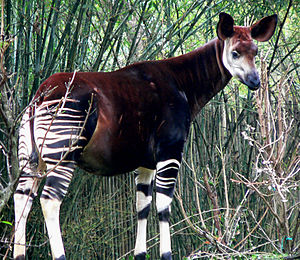
Okapi
En okapi i  Disneys Animal Kingdom
Okapien er et pattedyr. På trods af, at den visuelt er nærmest sammenlignelig med zebraen, er okapien af giraf-familien, der sammen med giraffen udgør familien giraffer. Okapien er den eneste art i slægten Okapia. Den når en længde på 2-2,2 m med en hale på 30–42 cm og vejer 200–250 kg. Den er 1,5–2 m høj til skulderen. Hunnen er lidt større end hannen. Den lever i det centrale Afrikas regnskove, Nærmere bestemt Ituri-skovene som ligger i den nordøstlige del af Demokratiske Republik Congo. Føden er planteføde.